Vincent Enyeama

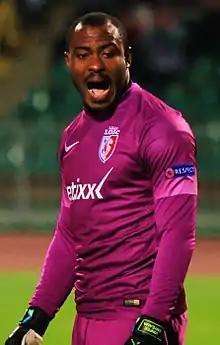
Enyeama playing for Lille in 2014

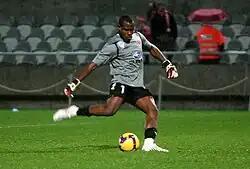

Vincent Enyeama (born 29 August 1982) is a Nigerian former professional footballer who played as a goalkeeper.